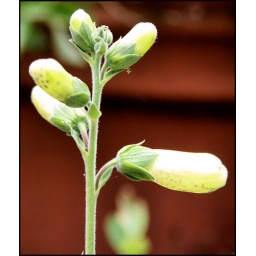
little yellow flower buds growing in the pots on the front steps at work